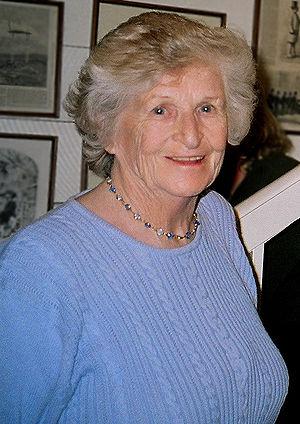
Ronnie Masterson, née le 4 avril 1926 à Dublin et morte le 10 février 2014 à Rush, est une actrice irlandaise. Elle est notamment connue pour son rôle de Grandma Sheehan, dans le film Les cendres d'Angela. Elle est la cofondatrice de Old Quay Productions avec son mari, l'acteur Ray McAnally.